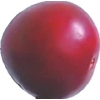
Label: cherry_wax_red